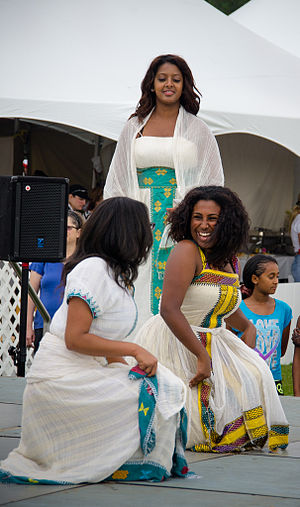
Eritrea / Demografi / Etniske grupper
En traditionel eritreisk dans i traditionelt tøj
Eritrea er et land i det nordlige Østafrika. Landet grænser op til Sudan i vest, Etiopien i syd og Djibouti i sydøst. Landets øst- og nordøstlige side er det Røde Havs kyst, hvor Dahlakøerne ligger. Området var tidligere en italiensk koloni, blev annekteret af Etiopien i 1952 og efter løsrivelseskrig og folkeafstemning selvstændigt i 1993. Landet er rigt på råstoffer, blandt andre guld, sølv, nikkel, olie og naturgas.